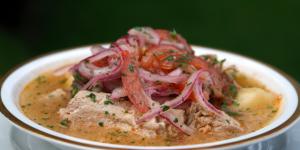
encebollado de pescado